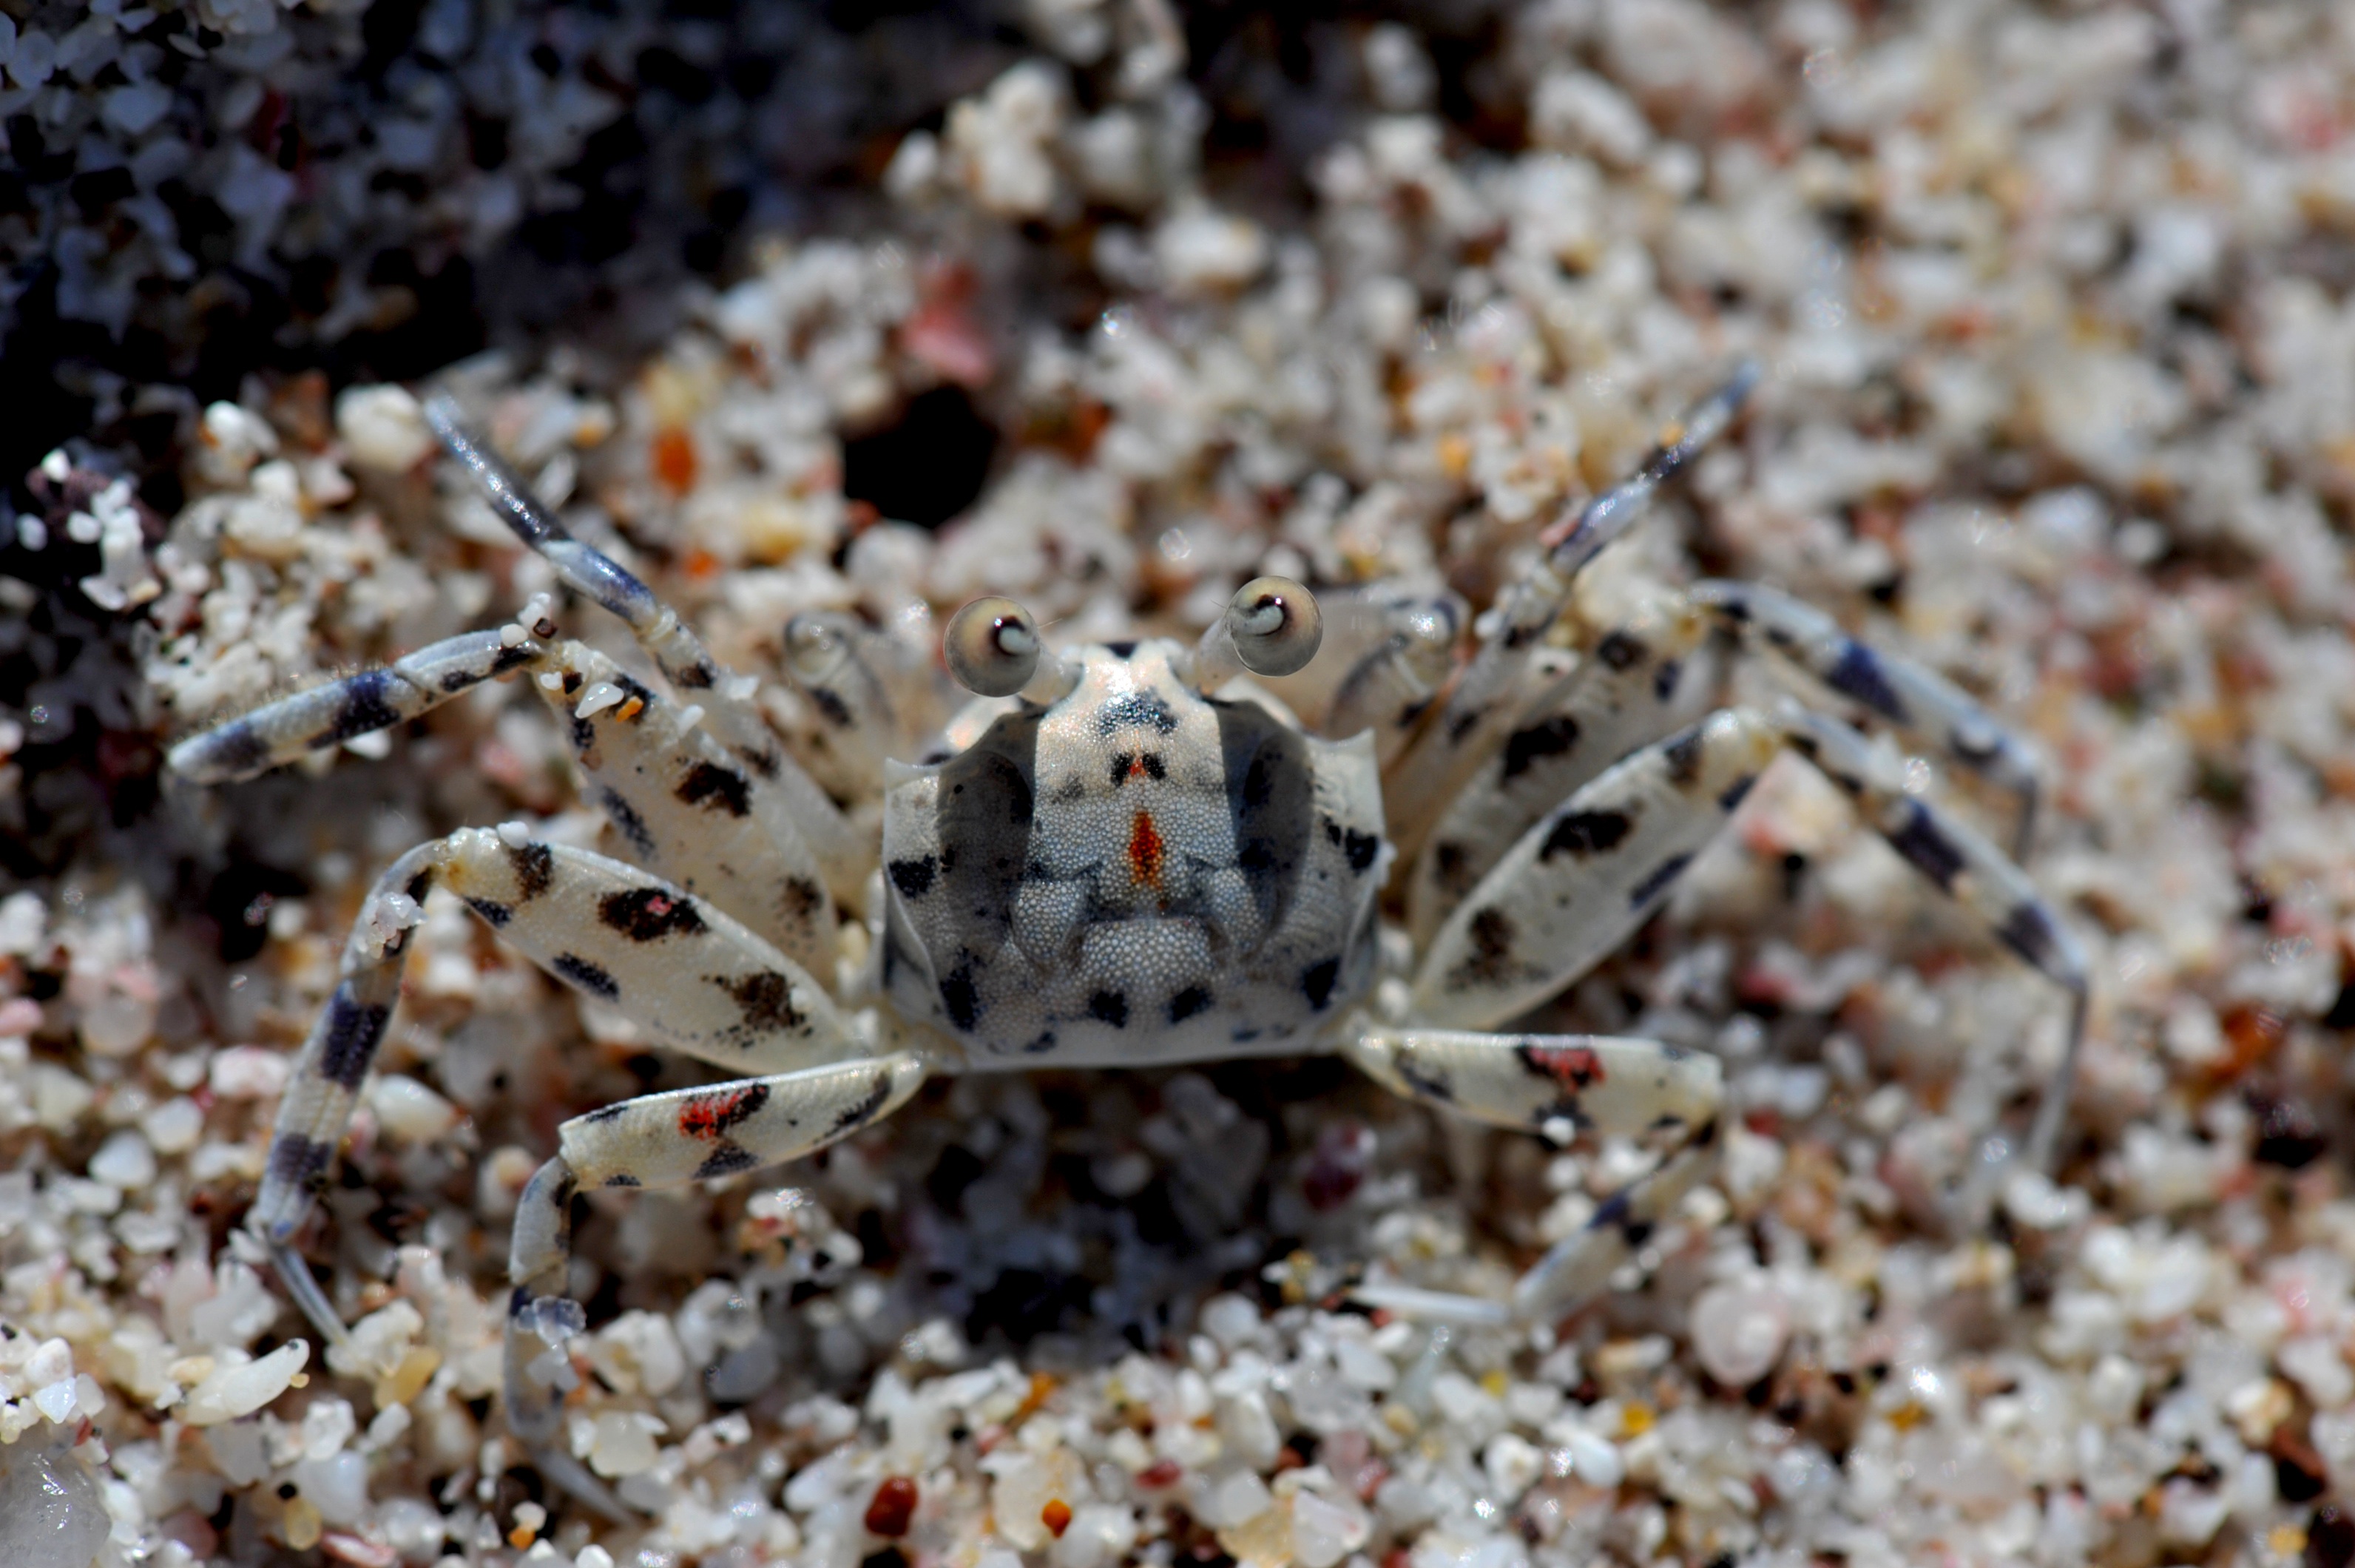
sand, photography, leaf, flower, wildlife, food, insect, soil, fauna, invertebrate, close up, macro photography